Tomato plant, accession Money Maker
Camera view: horizontal (90 deg, fisheye); turntable rotation: 0 degrees
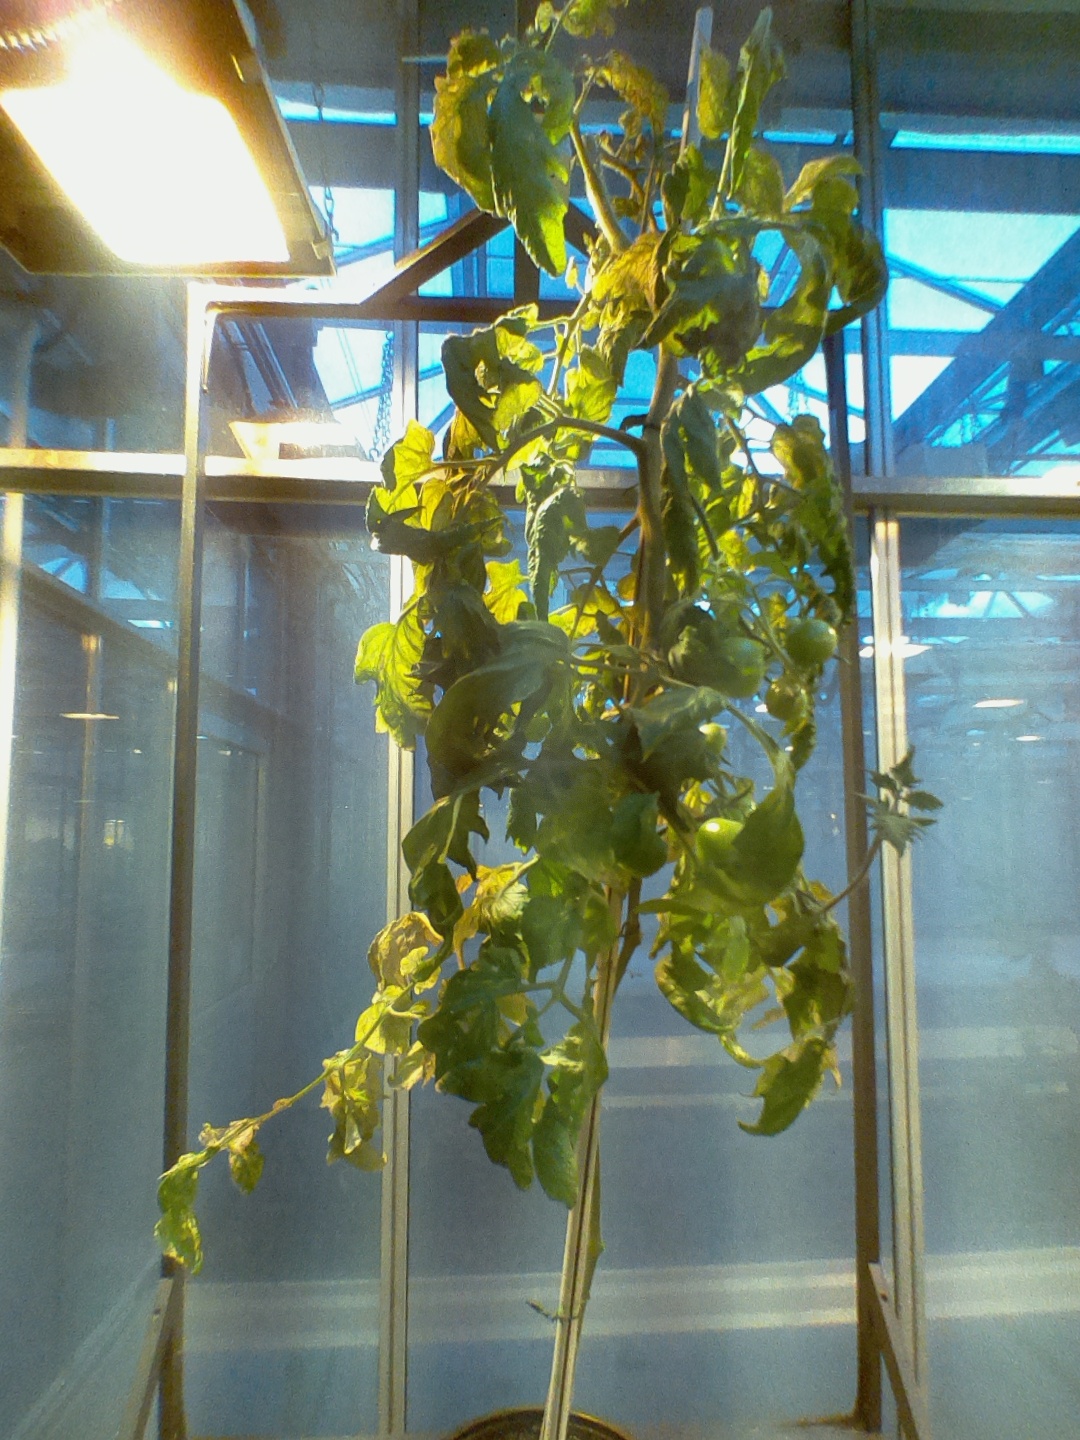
BBCH growth stage 75: 50%-60% of final fruit size